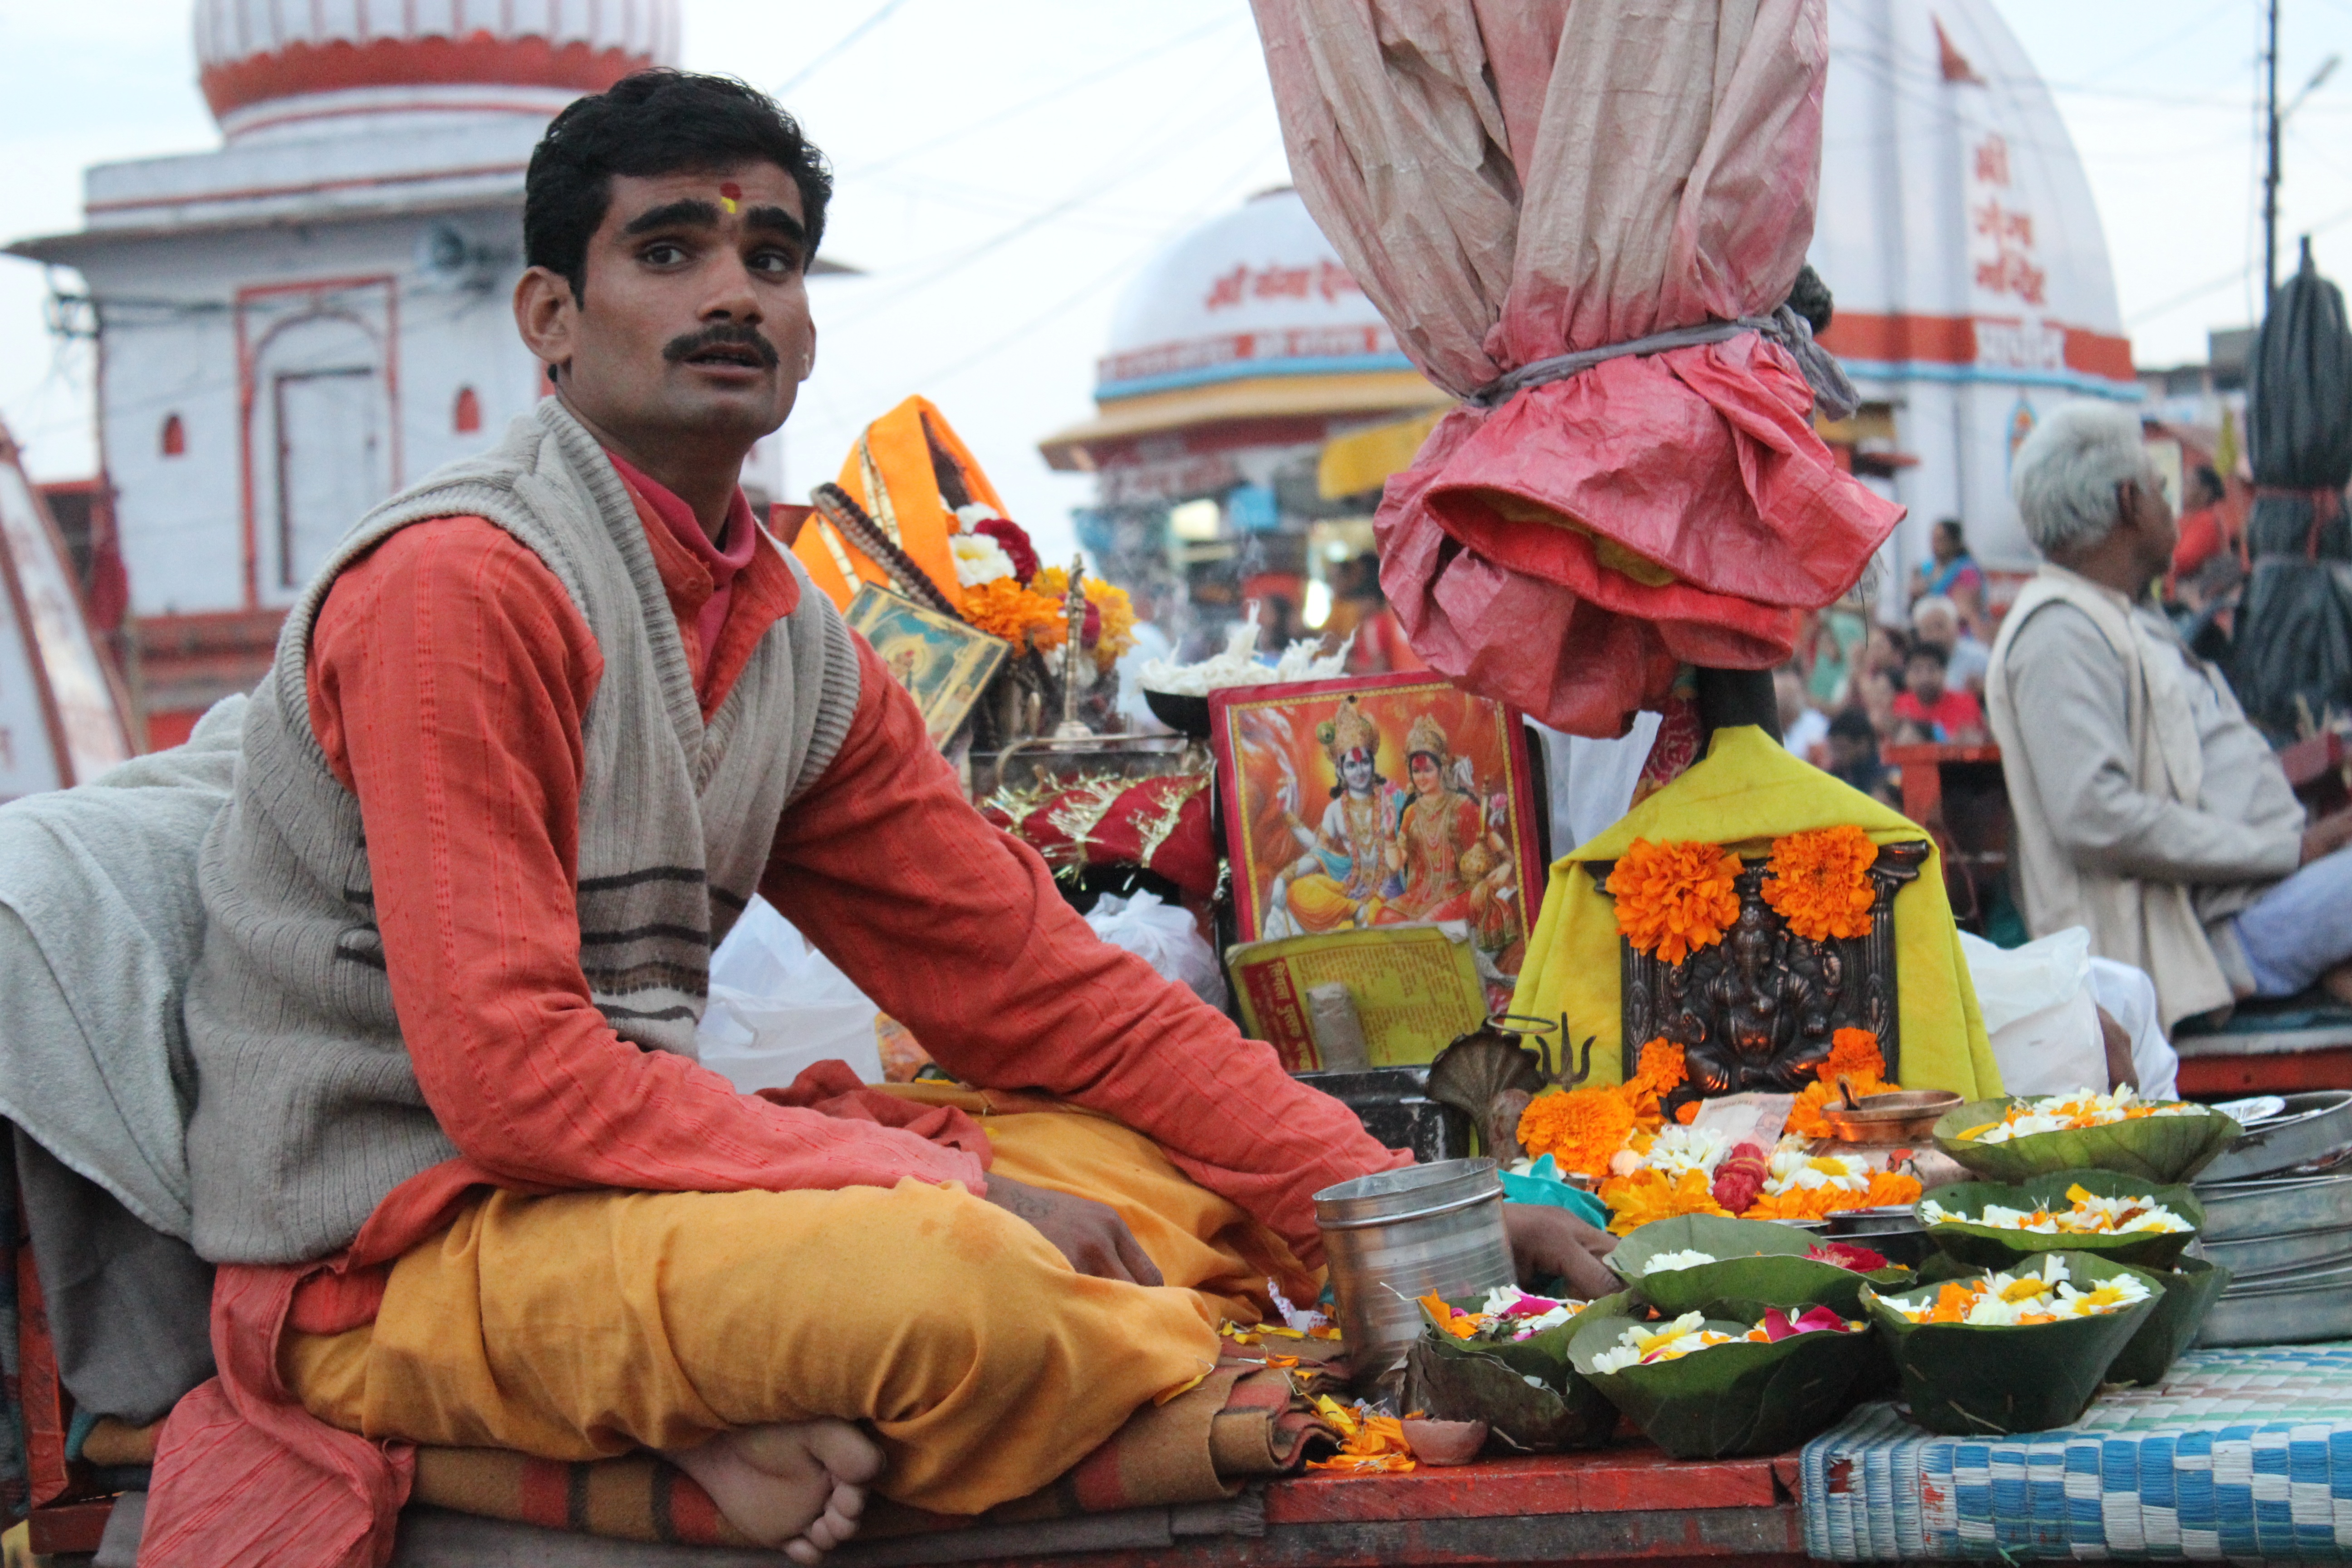
man, people, city, vendor, bazaar, market, marketplace, praying, public space, pray, india, hindu, tradition, ganges, god, cultural, ganga, hinduism, ganesh, pandit, uttarakhand, ghee, human settlement, haridwar, arti